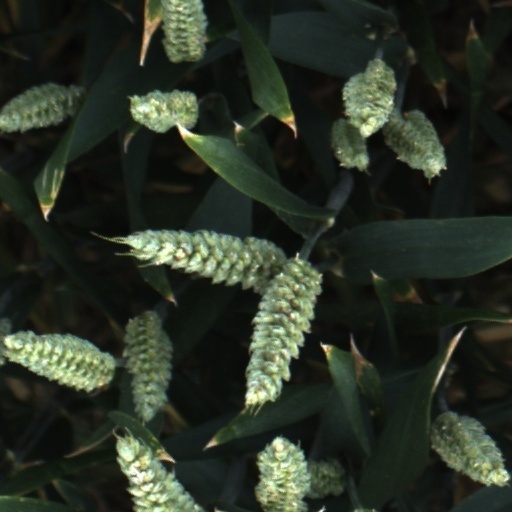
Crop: wheat